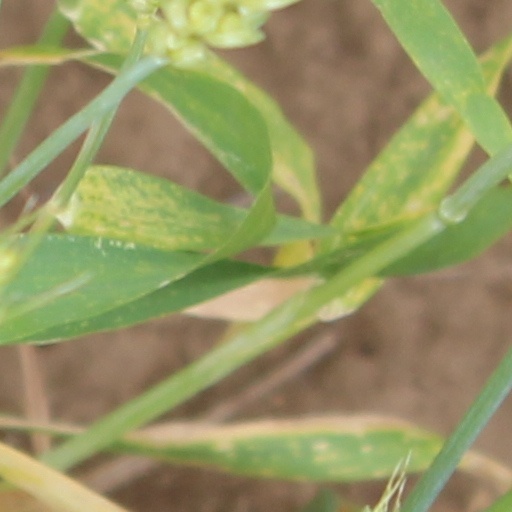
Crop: wheat